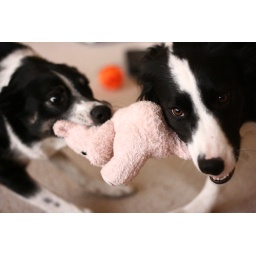
the puppies play in my new house